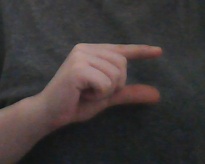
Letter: dal